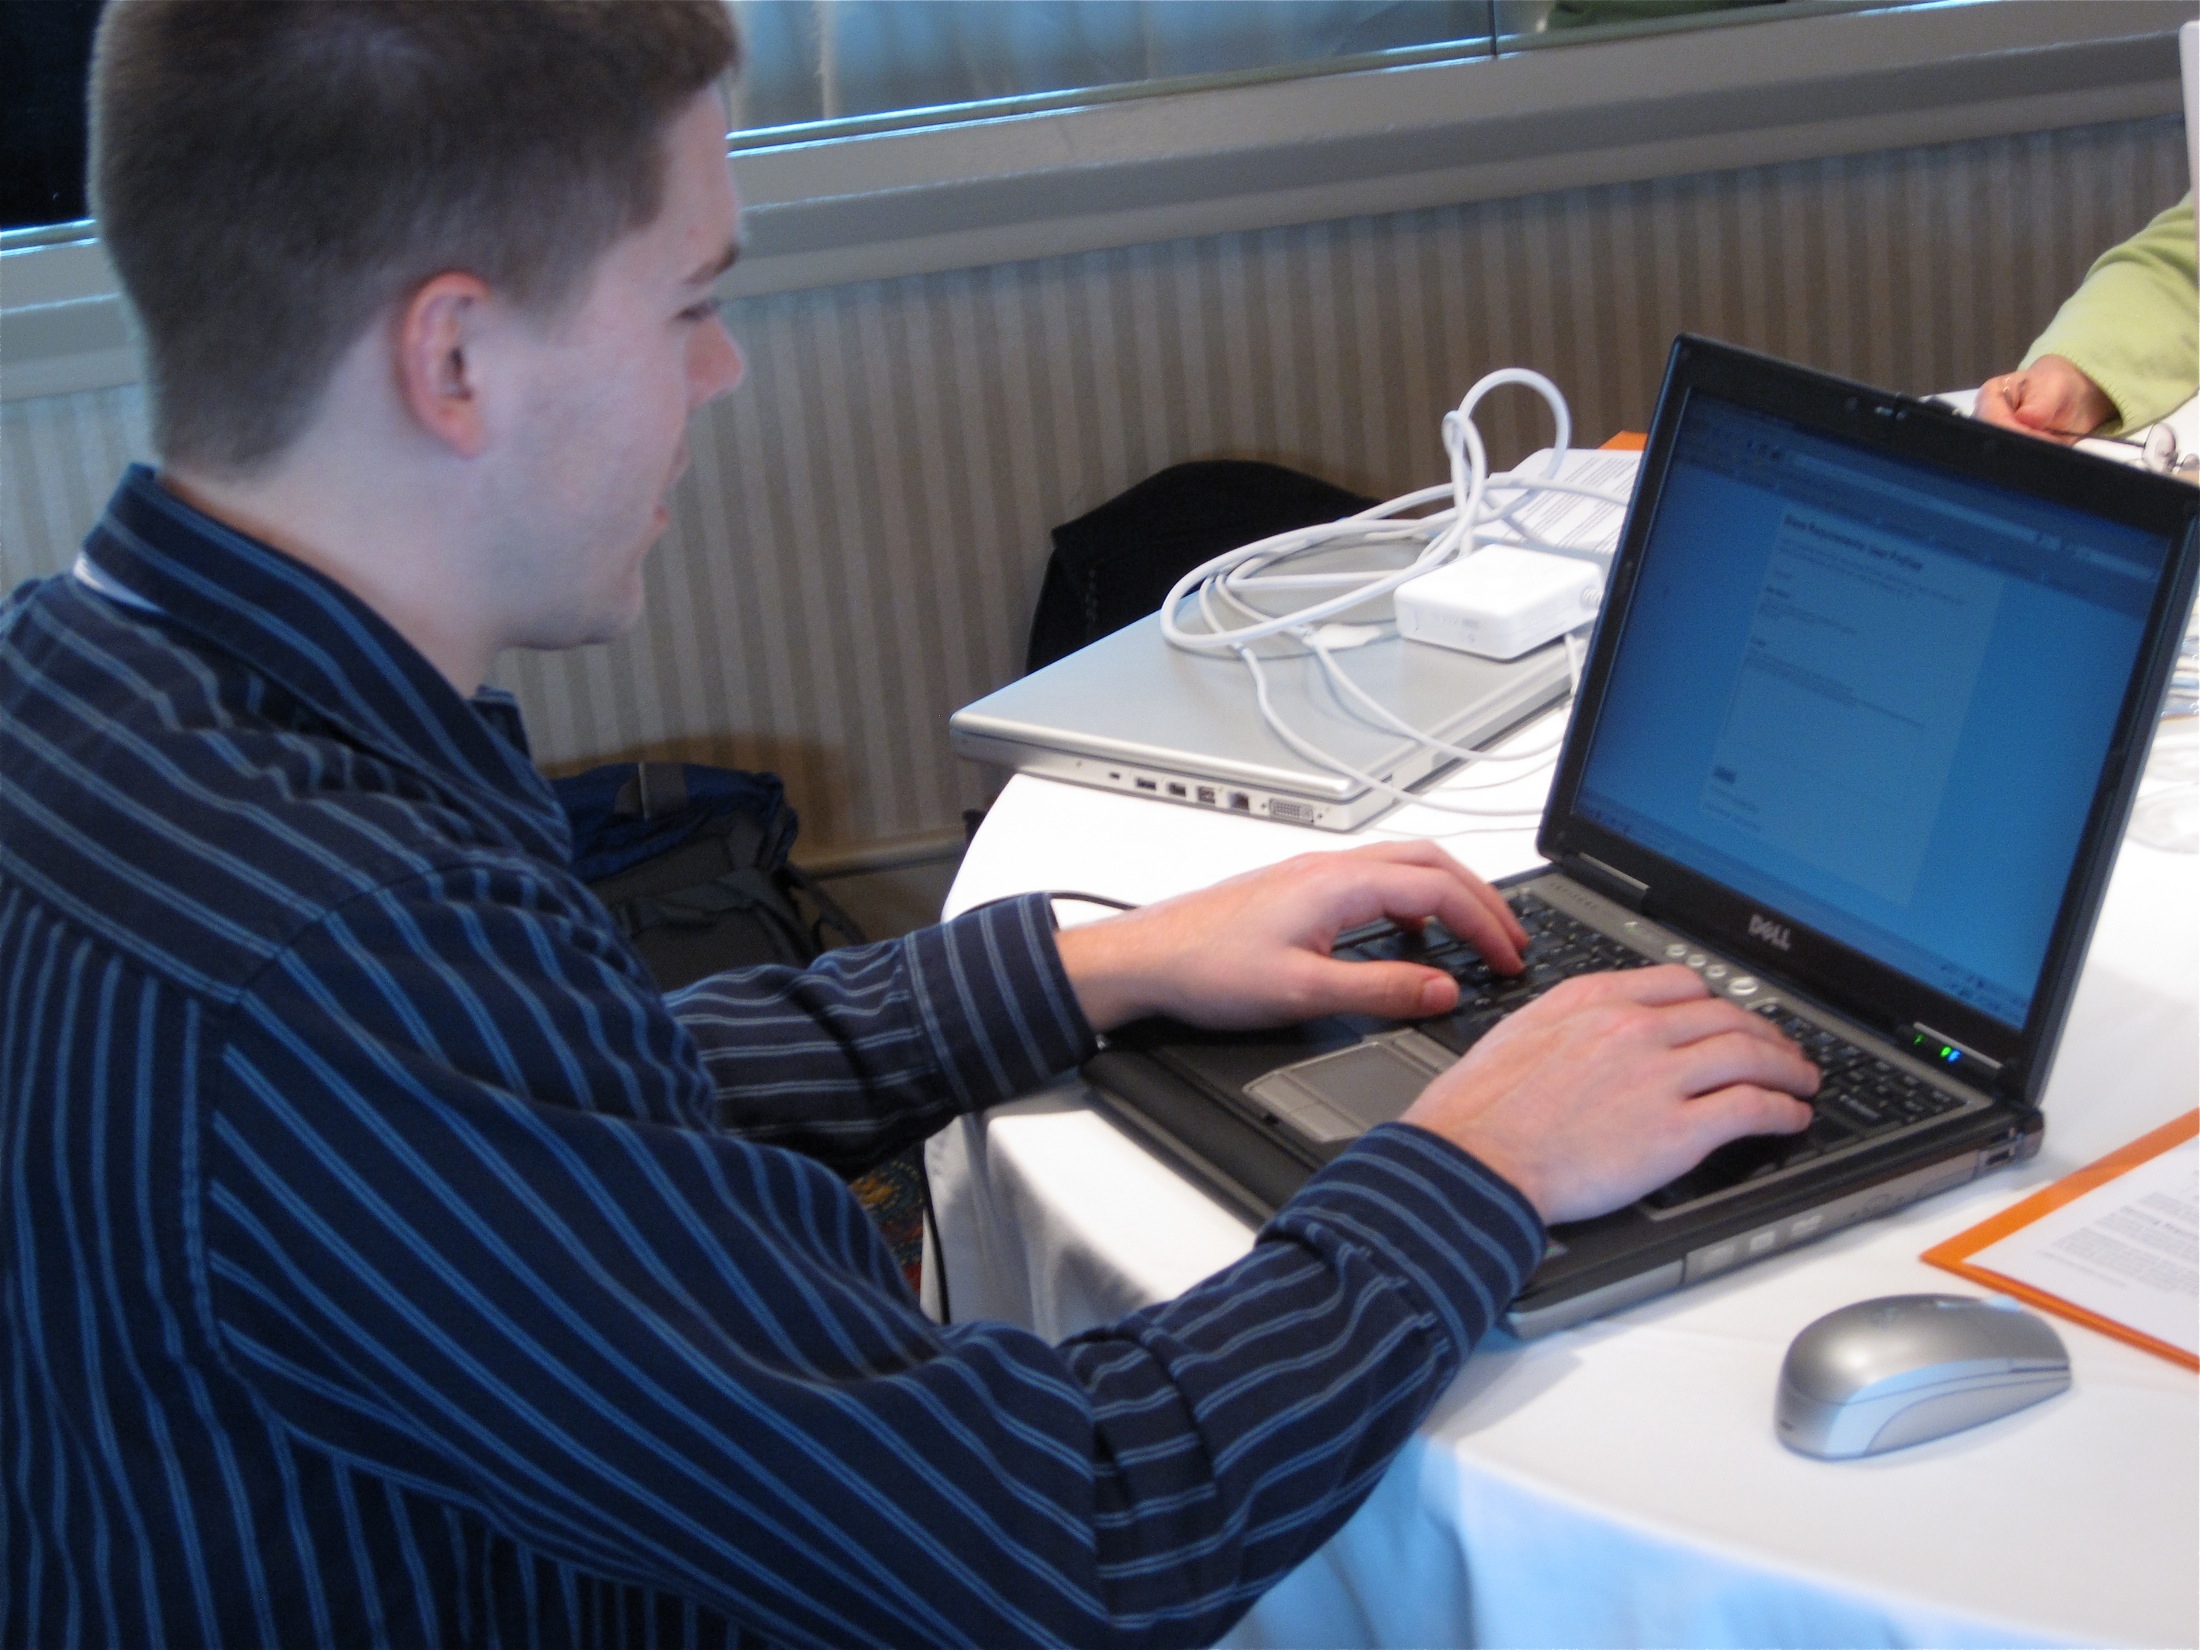
sanfrancisco, learning, steveinaction